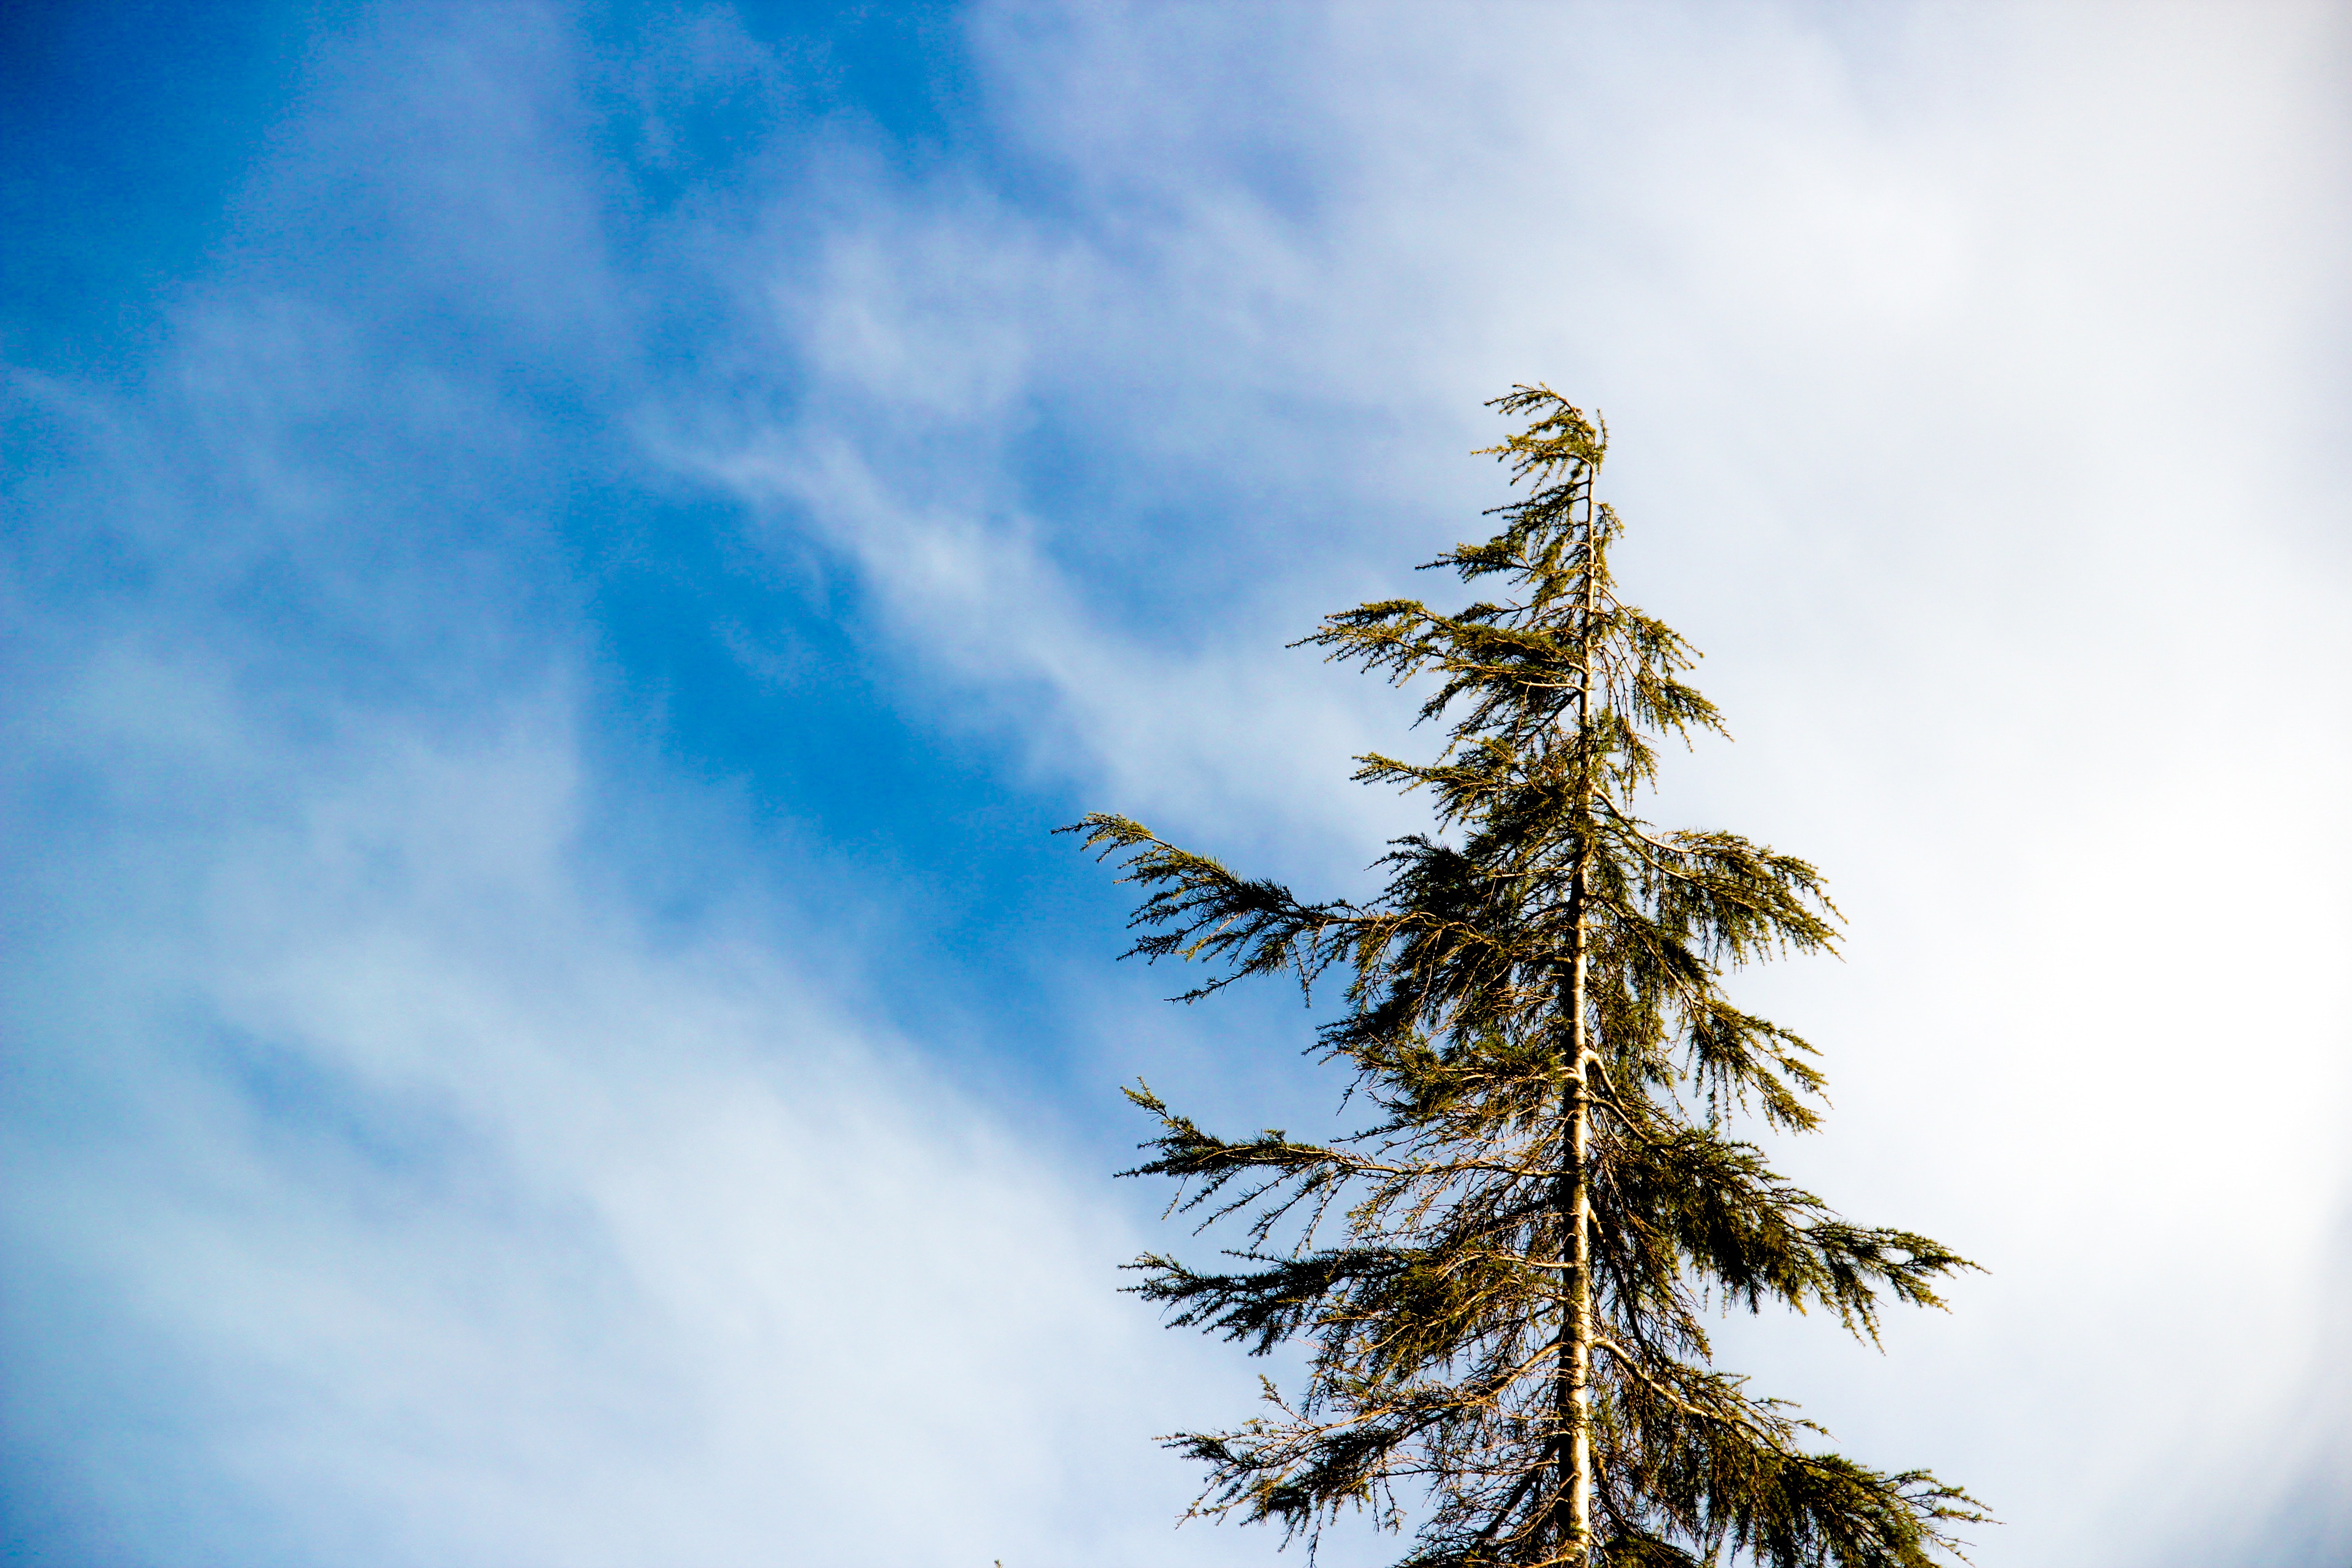
sky, tree, blue, shortleaf black spruce, daytime, branch, woody plant, cloud, American larch, evergreen, plant, winter, leaf, white pine, oregon pine, conifer, spruce, pine family, lodgepole pine, snow, pine, fir, twig, larch, freezing, red pine, photography, sunlight, forest, meteorological phenomenon, temperate coniferous forest